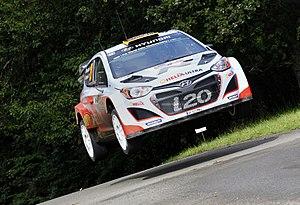
Le rallye est une discipline de sport automobile. Initialement défi de rassemblement pour aristocrates aisés, la discipline a beaucoup évolué pour devenir une course de vitesse. Les rallyes modernes ont pour particularité de ne pas se pratiquer sur un circuit mais sur des routes fermées au public pour l'occasion. Les épreuves se déroulent sur différents types de terrain, et sont composées de plusieurs étapes, avec une suite d'épreuves allant d'un point à un autre. Les épreuves chronométrées sont appelées épreuves spéciales, les parties non chronométrées sont appelées étapes de liaison.
Bryan Bouffier, né le 1ᵉʳ décembre 1978 à Die, est un pilote automobile français.